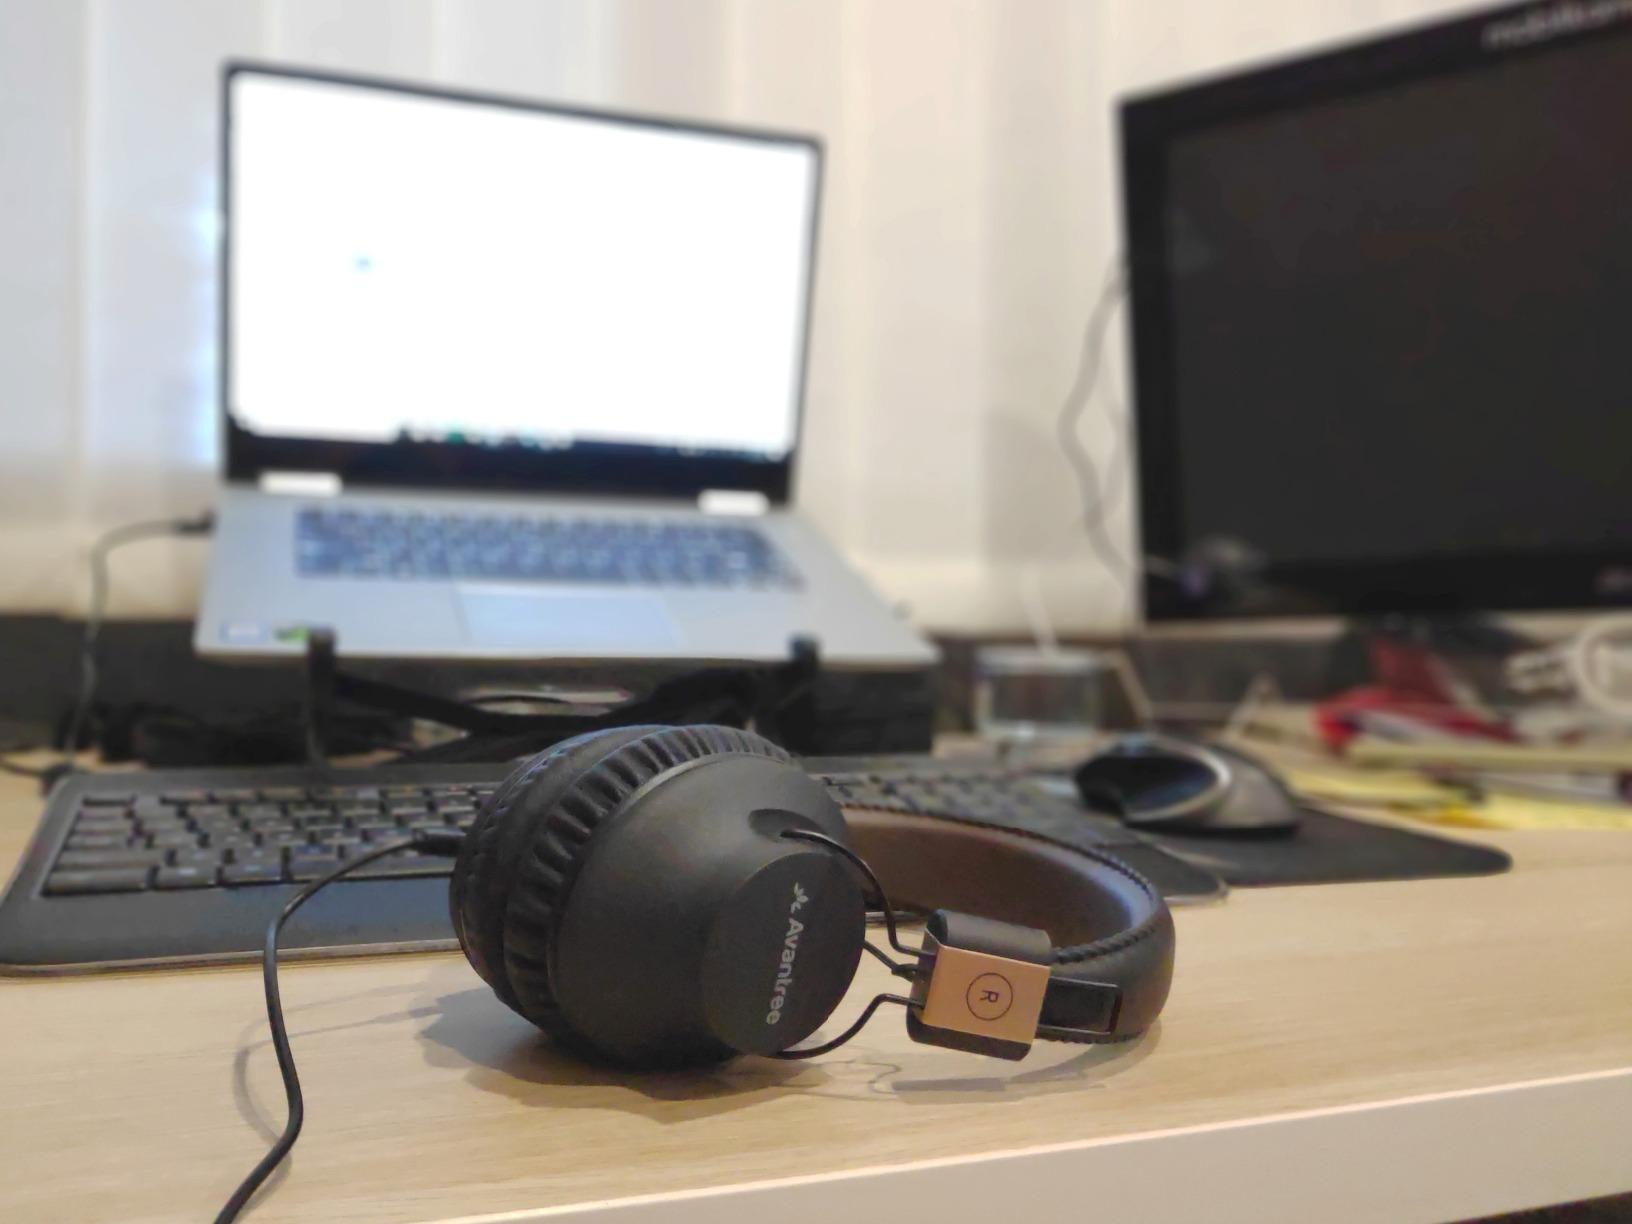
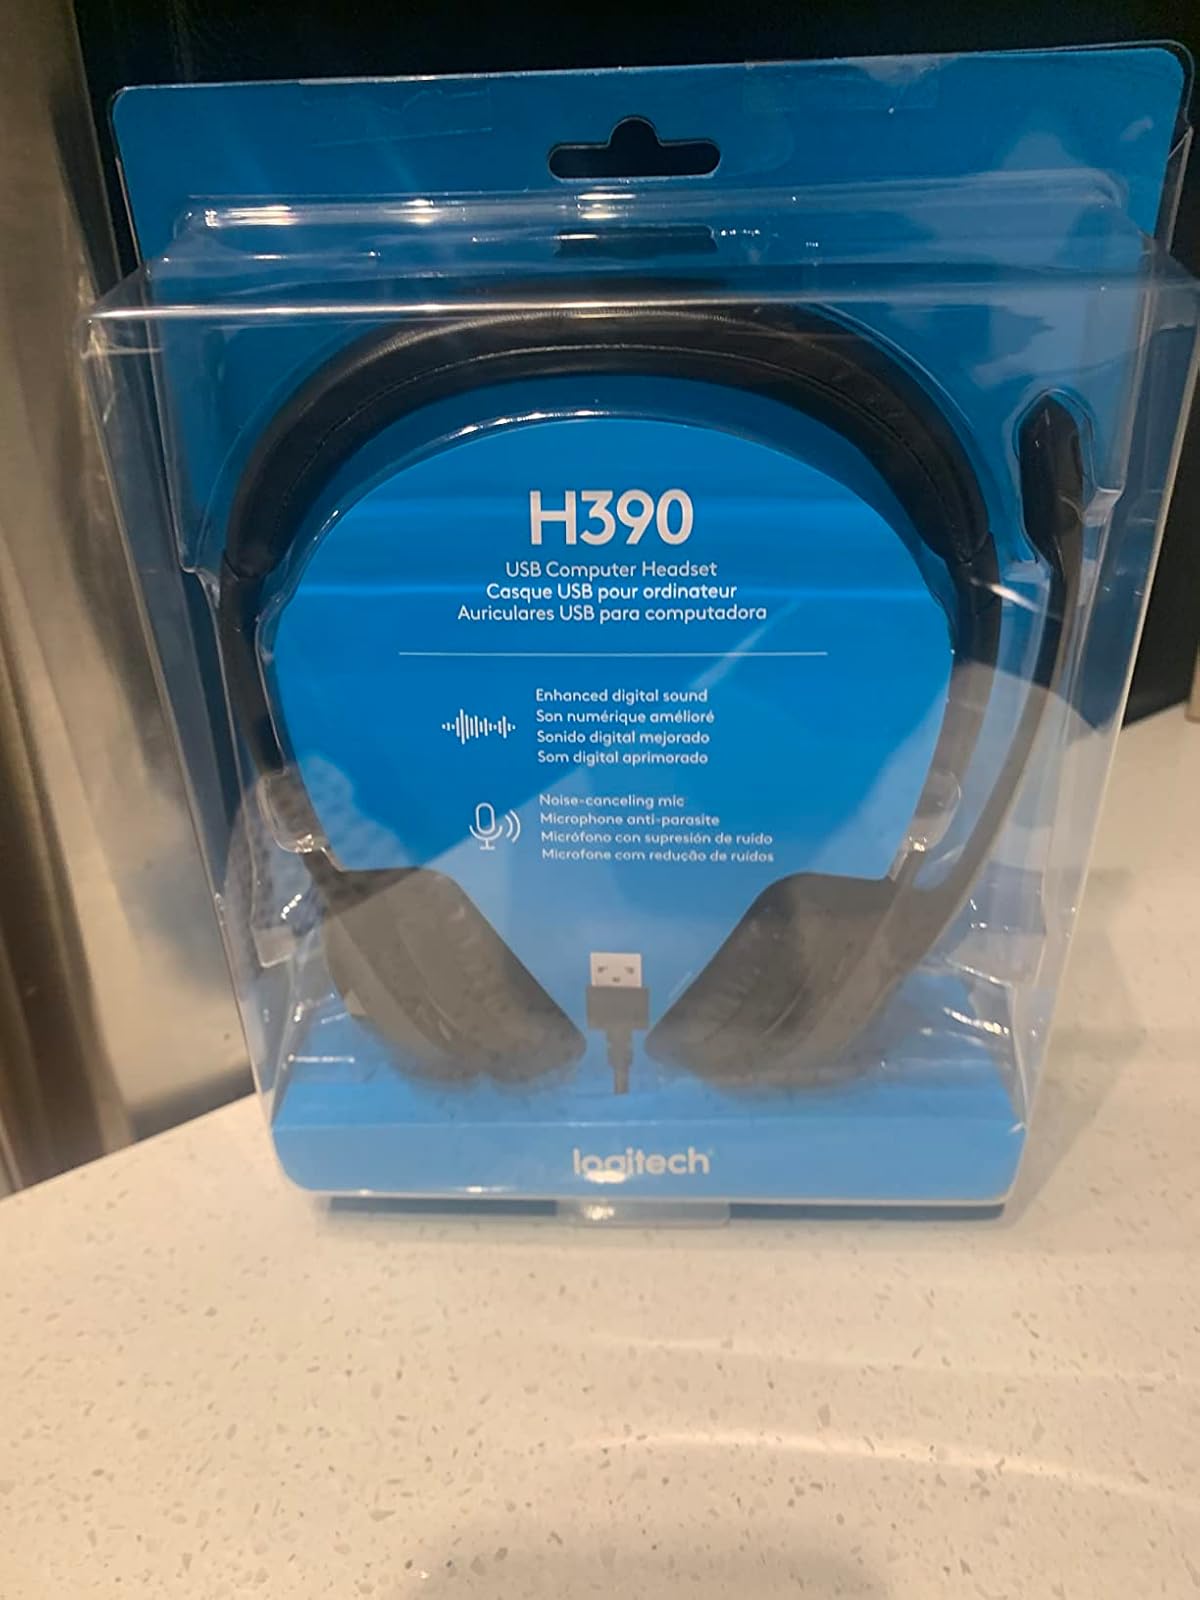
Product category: headphones
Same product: no